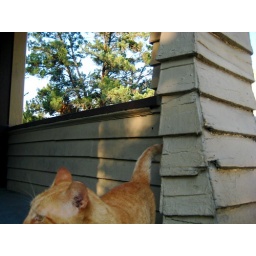
porch castle in the sky